Japanese street fashion

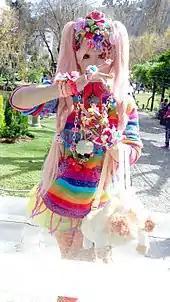
Example of Decora fashion

The style originated in the late 1990s/early 2000s and rose to great popularity both in and outside Japan. It is exemplified by singer Kyary Pamyu Pamyu, who rose to prominence in the Harajuku fashion scene before her musical debut. The wearers usually stick to a color scheme for their decora, such as Pink Decora, Red Decora, Dark Decora, and Rainbow Decora. A plain shirt and hoodie were often worn with short tutu-like skirts. The hair (often worn in low ponytails with long bangs) and make-up itself tend to be quite plain. However, the most significant part of is to pile on many layers of cute accessories until the bangs and front hair is barely visible. Stockings, legwarmers, arm warmers, and knee socks are also worn over each other in different layers. Common details also include leopard prints and patterned dental masks. The style has since decreased in popularity but still has a large following worldwide.